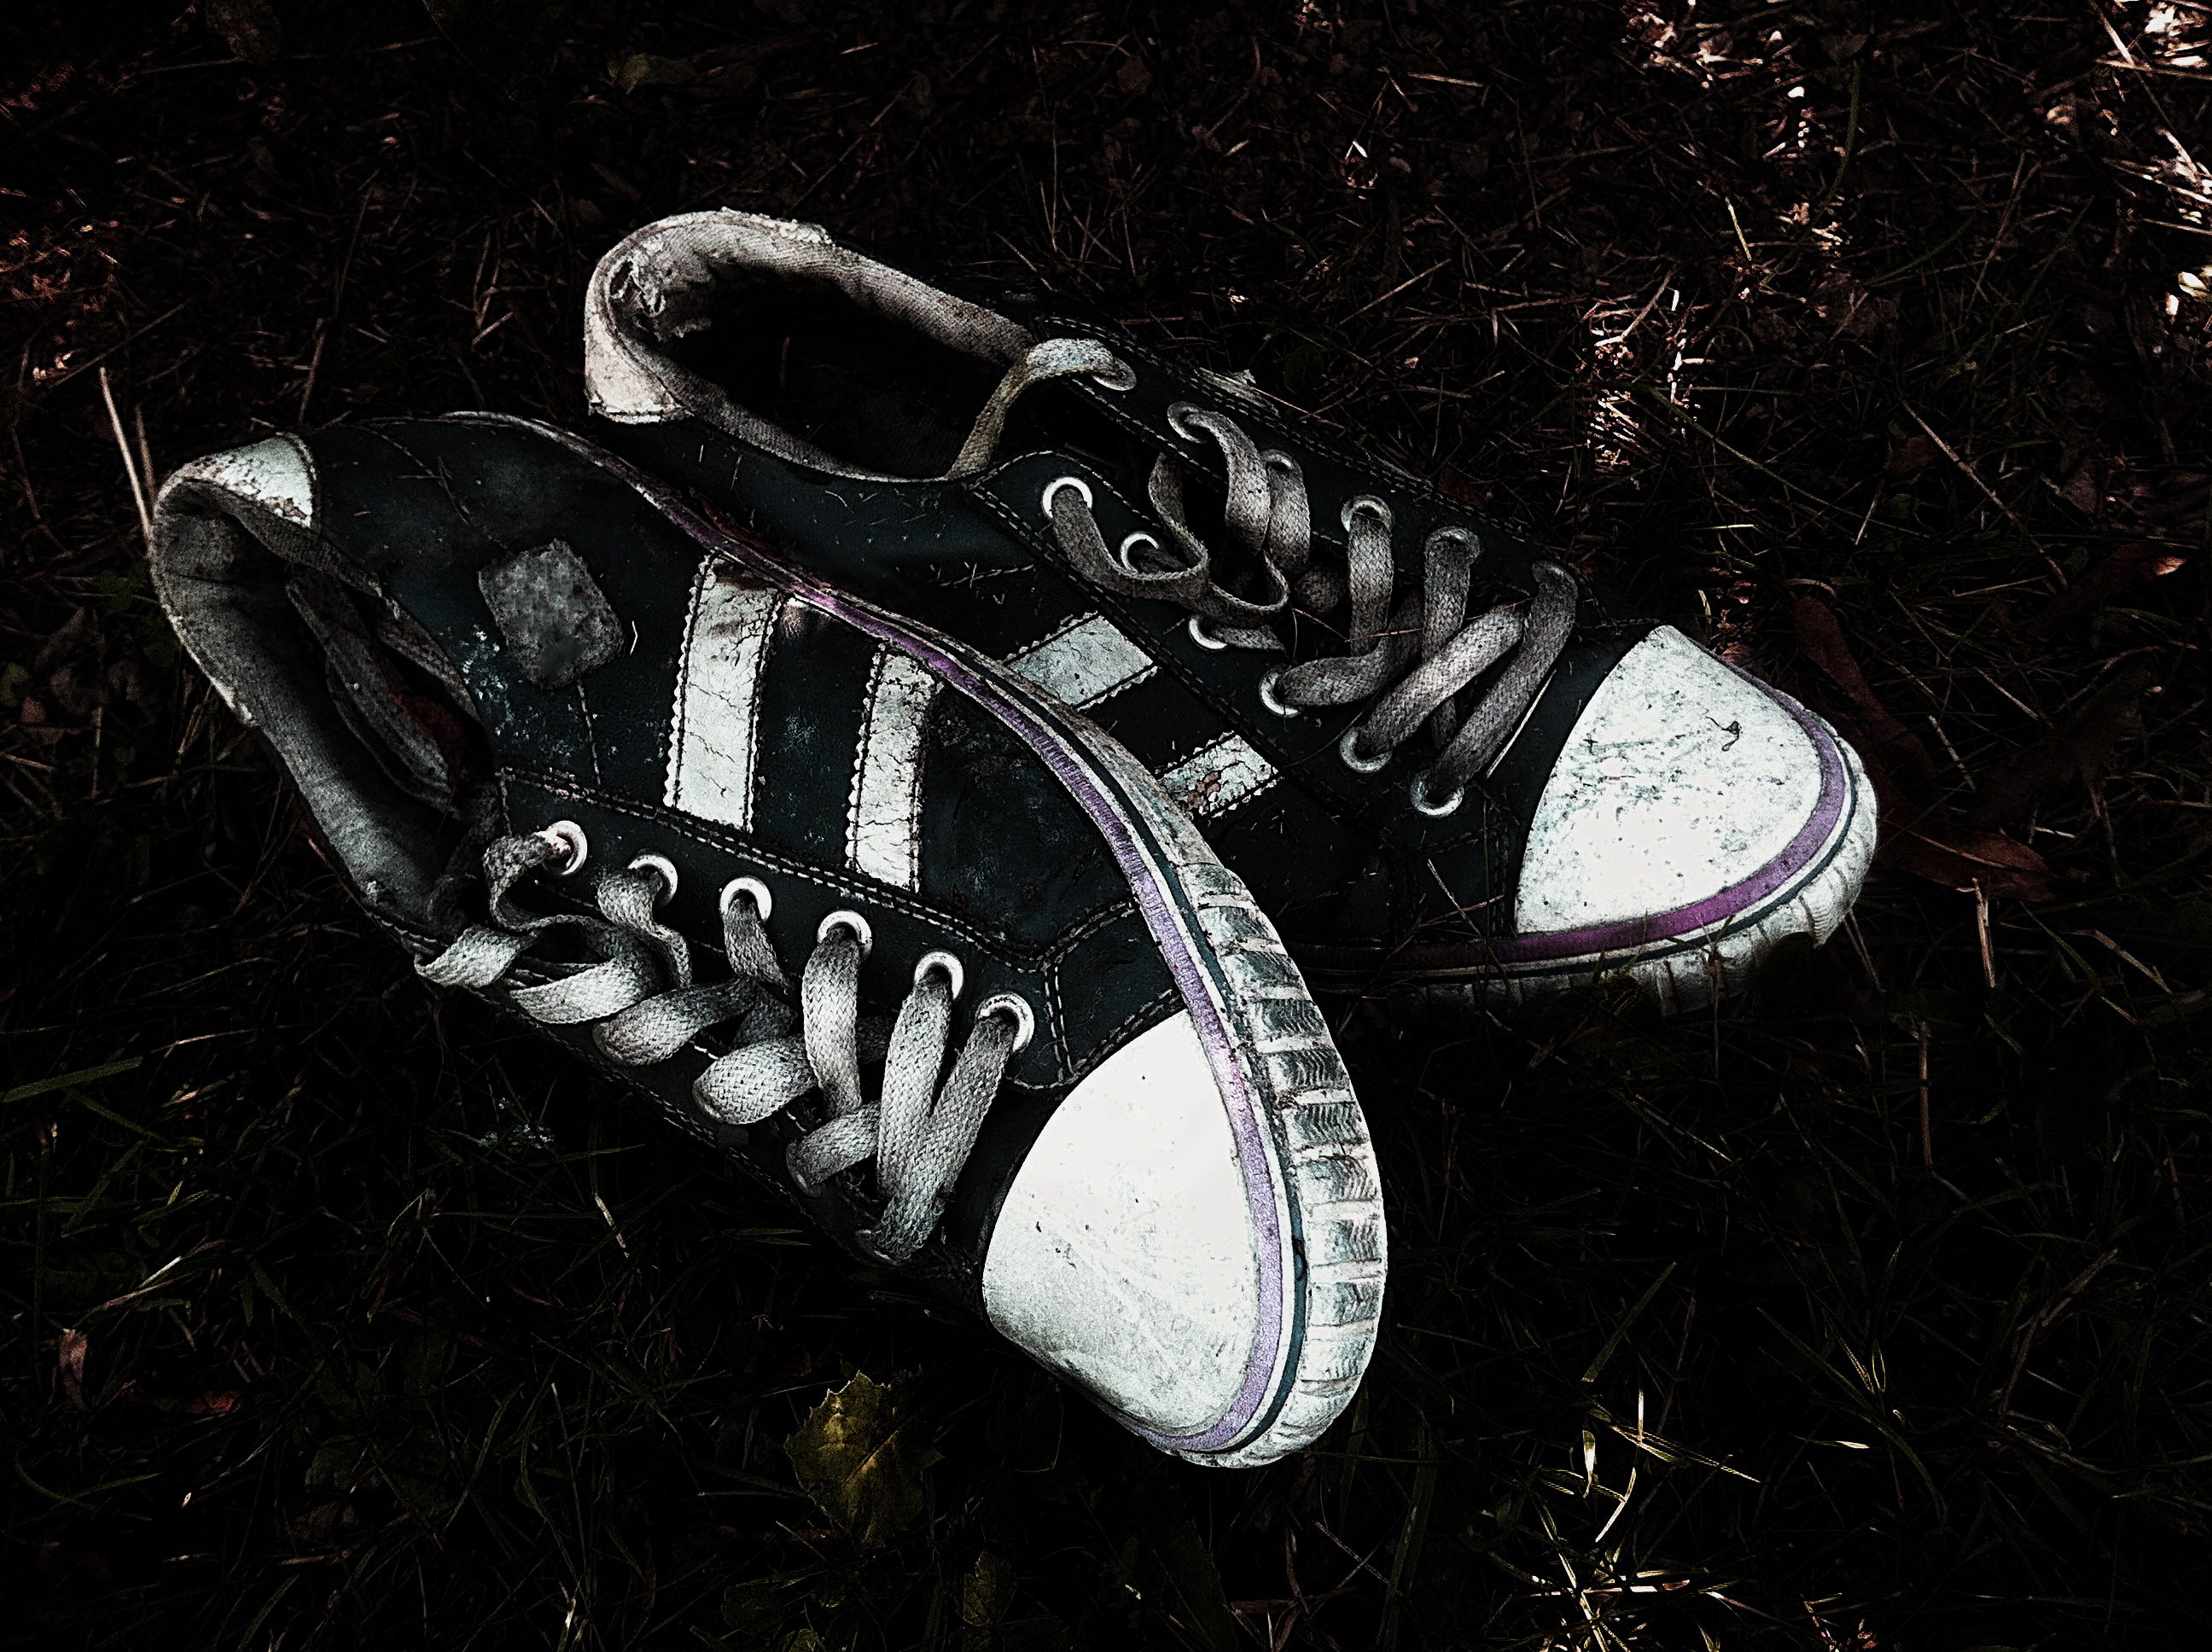
shoe, white, sport, photography, vintage, old, sneaker, broken, dirty, darkness, black, shoes, sneakers, footwear, pair, expired, break up